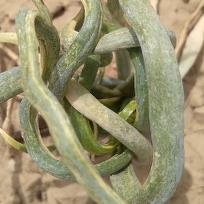
Crop: Onion
Condition: virosis-d